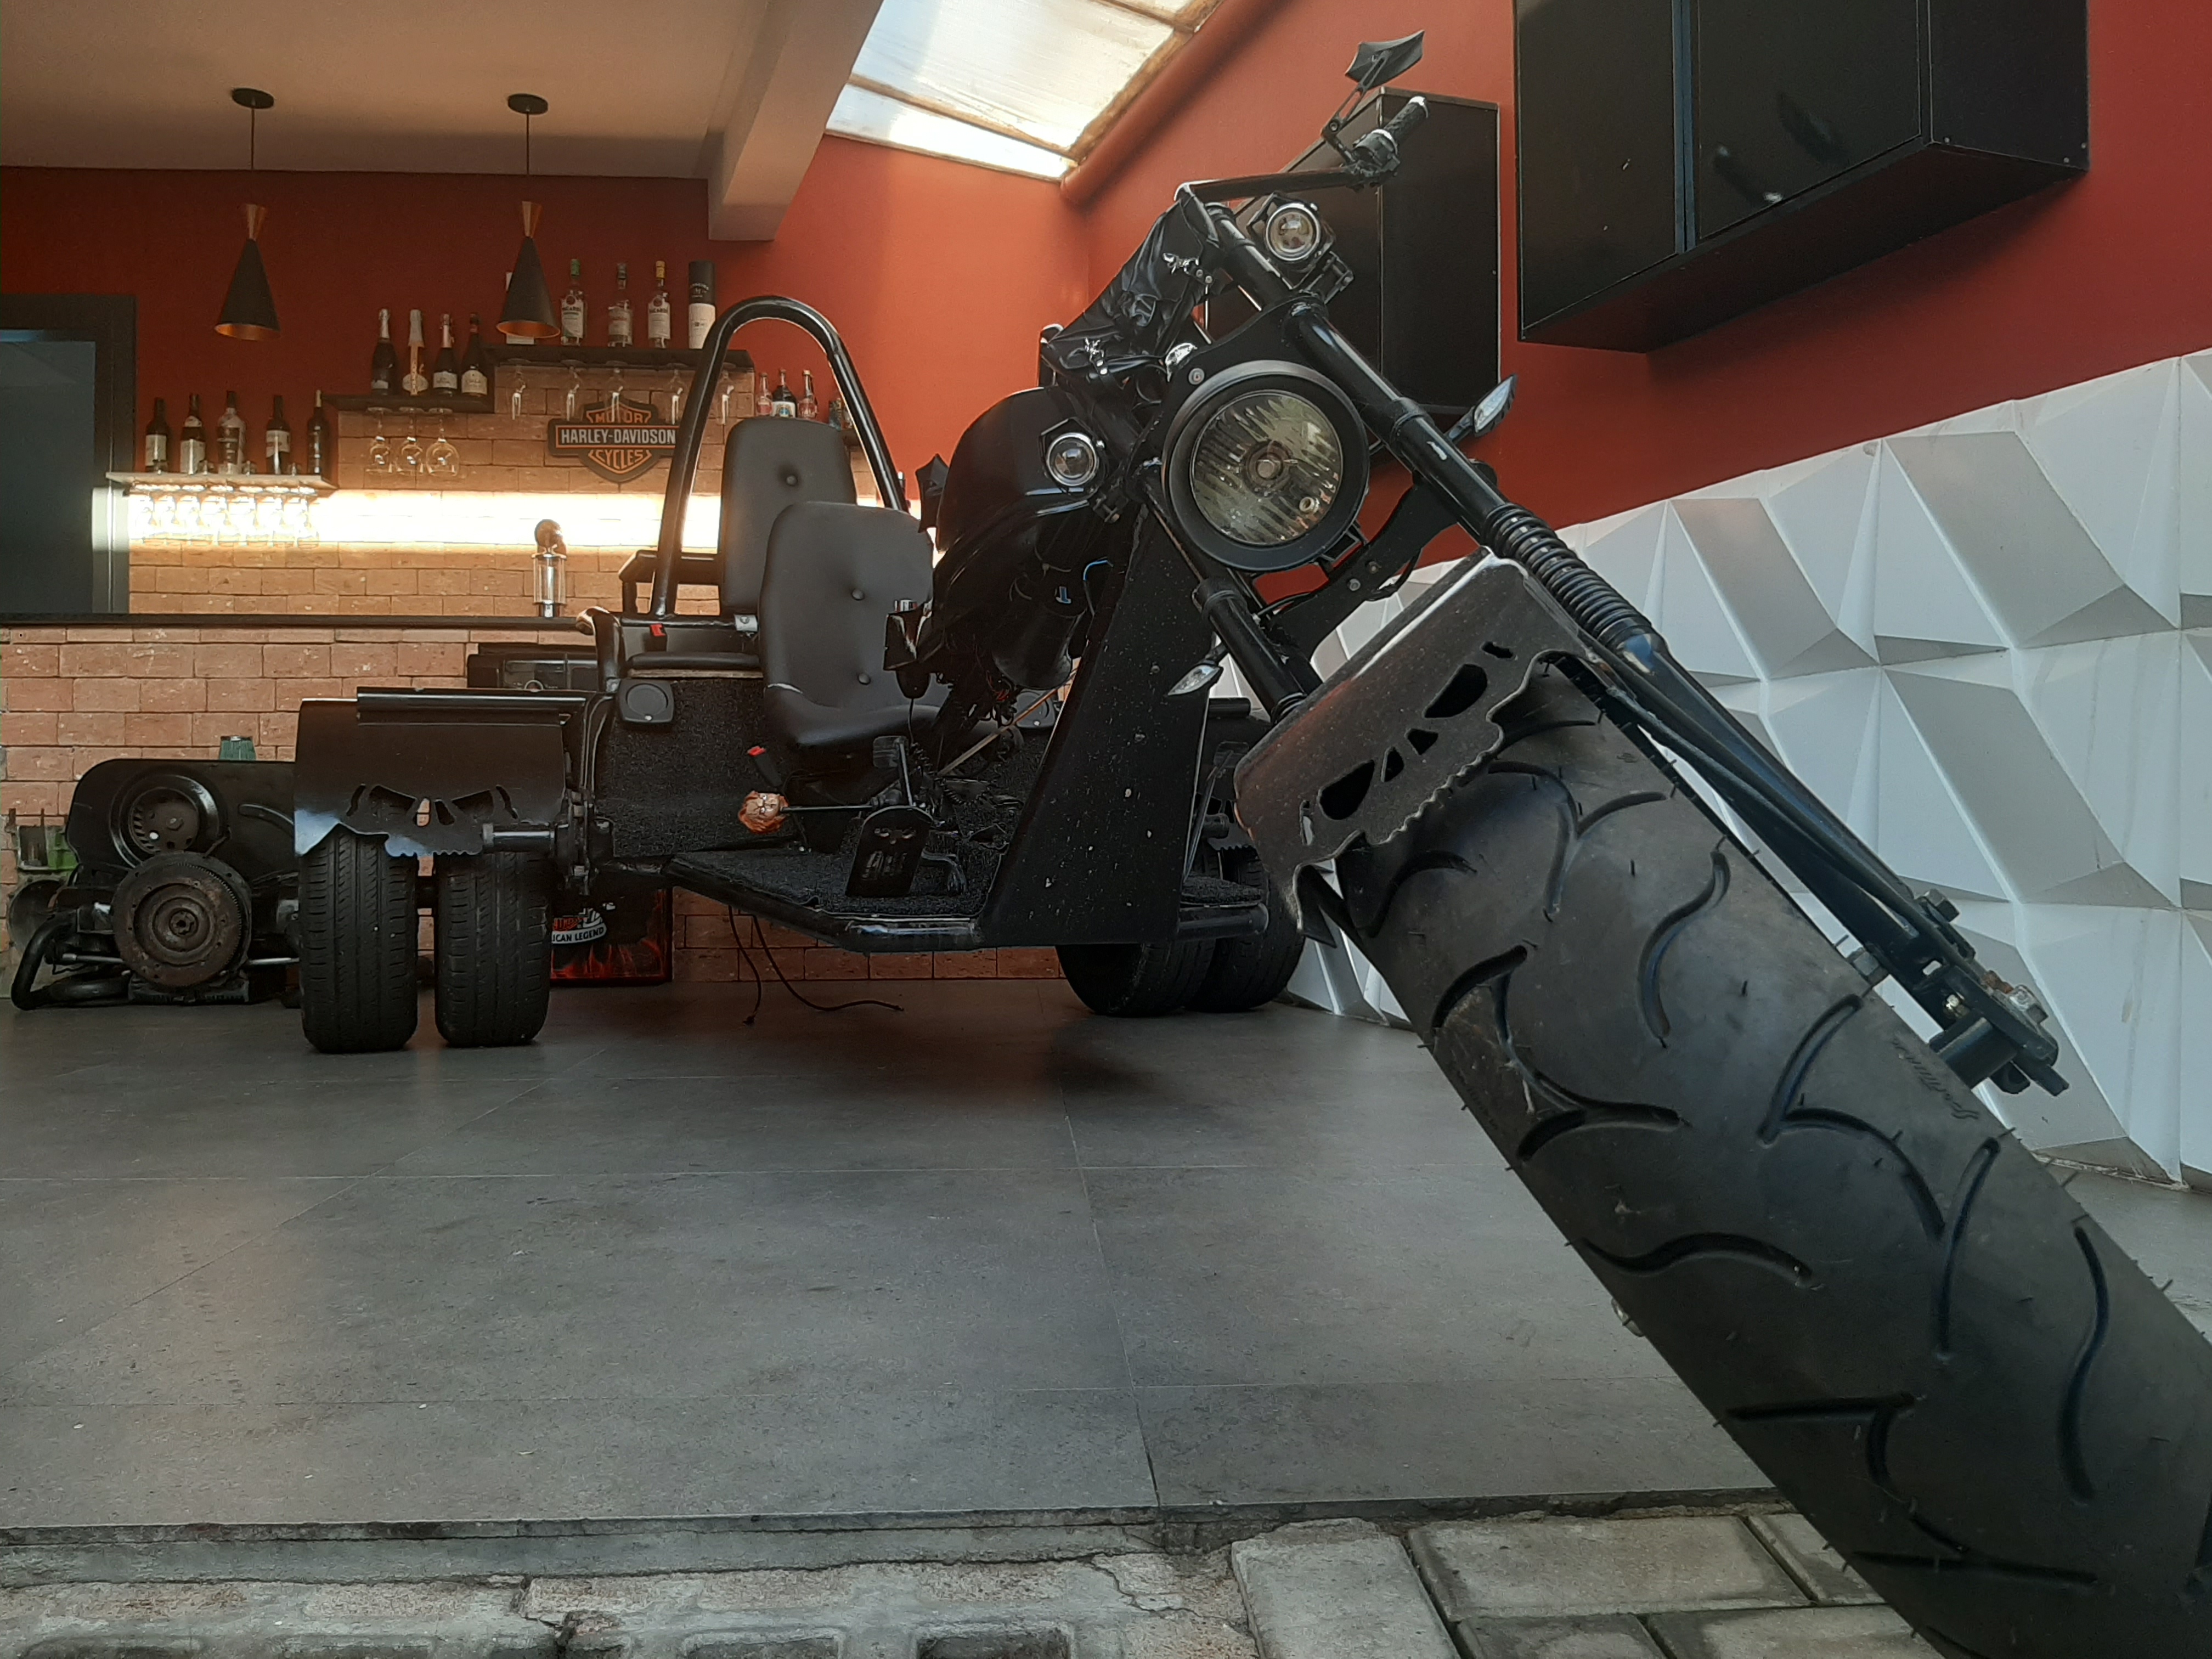
motorcycle, automotive tire, tread, cannon, motor vehicle, automotive design, gas, bumper, flooring, machine, automotive wheel system, wheel, road surface, tire, auto part, gun turret, engineering, rim, metal, automotive exterior, vehicle, military vehicle, mortar, concrete, military, art, asphalt